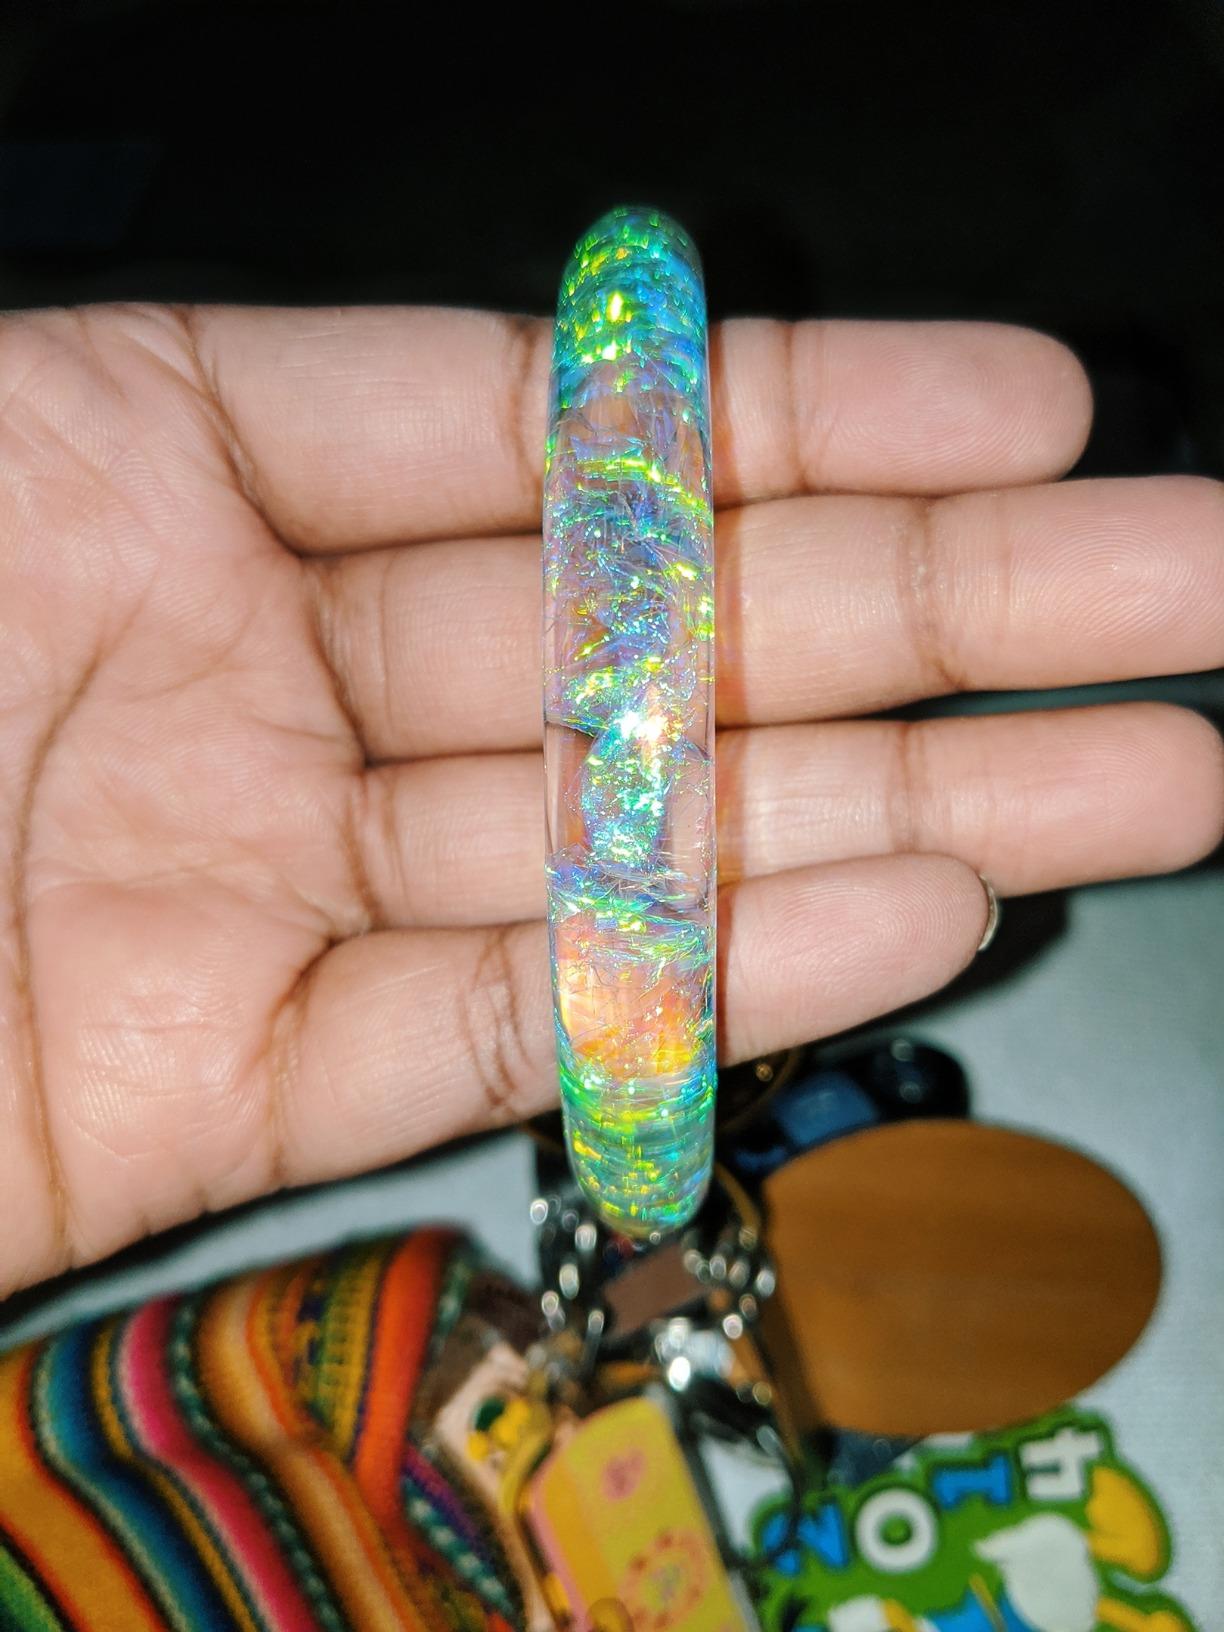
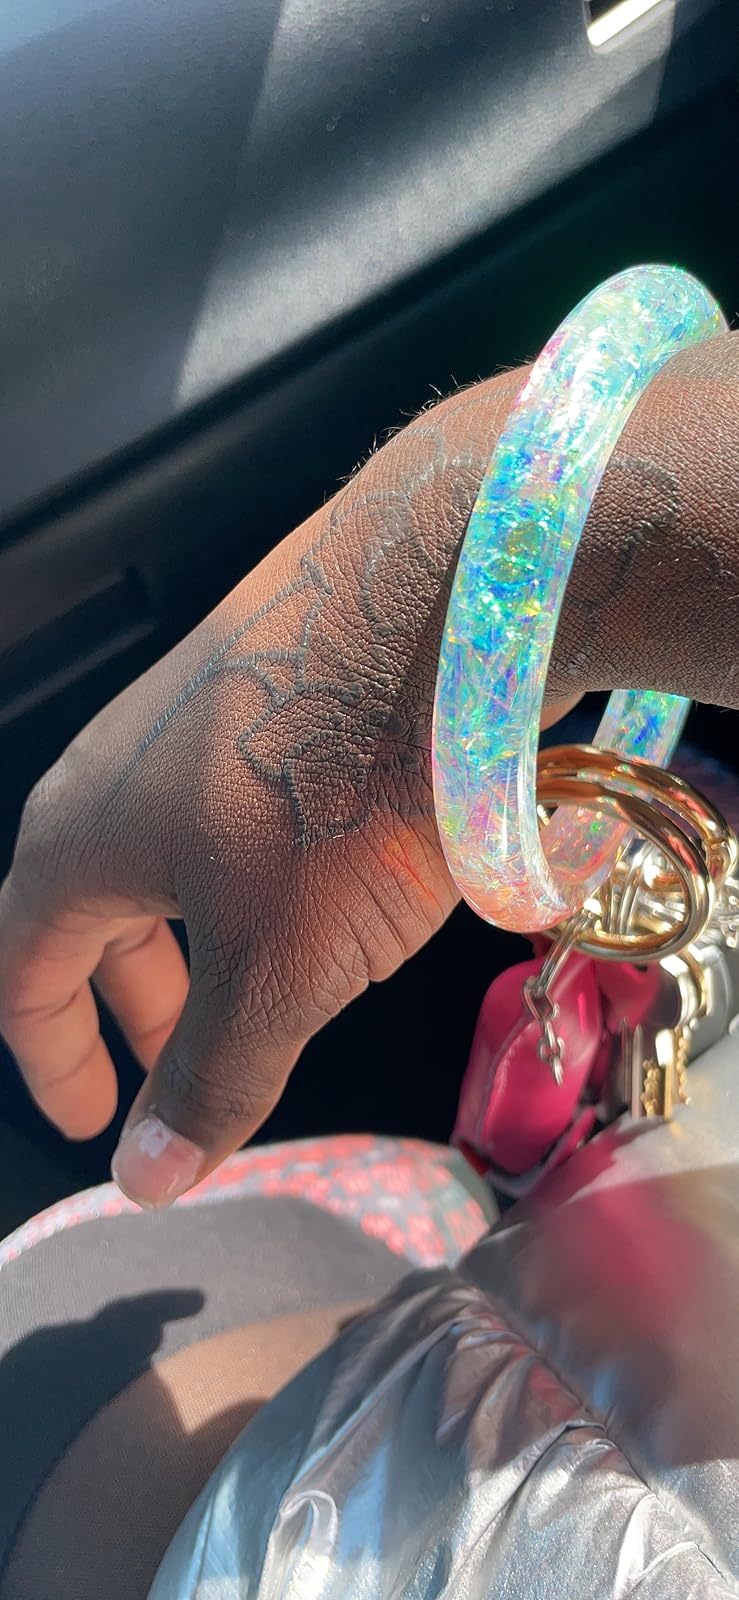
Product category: accessories_keychain
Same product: yes